Norway Lutheran Church

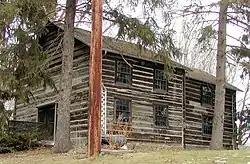

The Norway Lutheran Church or Old Muskego Church stands on the edge of the campus of Luther Seminary in Saint Paul, Minnesota.